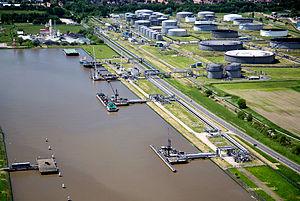
La Raffinerie Heide GmbH est une entreprise allemande de raffinage du pétrole implantée à Hemmingstedt et à Brunsbüttel. Les deux sites sont reliés par neuf pipelines de 32 kilomètres. Le propriétaire en est le groupe Klesch, détenu par l'anglo-américain A. Gary Klesch, depuis 2010. La raffinerie se concentre sur le distillat moyen et la pétrochimie et ses principaux produits sont le carburant diesel, le mazout domestique, le carburant pour turbines d'aviation et les produits chimiques. La production d'une capacité totale d'environ 4,5 million Les tonnes est principalement vendue dans le nord de l'Allemagne.